Aaron Murray

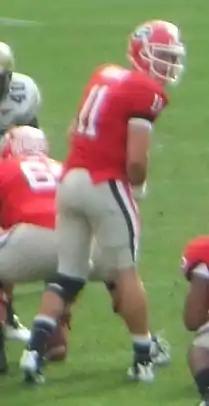
Murray with Georgia in 2011

Aaron William Murray (born November 10, 1990) is an American former professional football player who was a quarterback. He was selected by the Kansas City Chiefs of the National Football League (NFL) in the fifth round of the 2014 NFL draft. He played college football for the Georgia Bulldogs. Murray currently leads the Southeastern Conference (SEC) career passing touchdown list, ahead of Peyton Manning, Eli Manning, and Matthew Stafford.